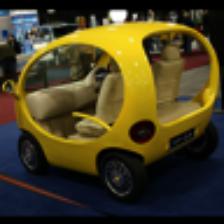
Label: NonHuman